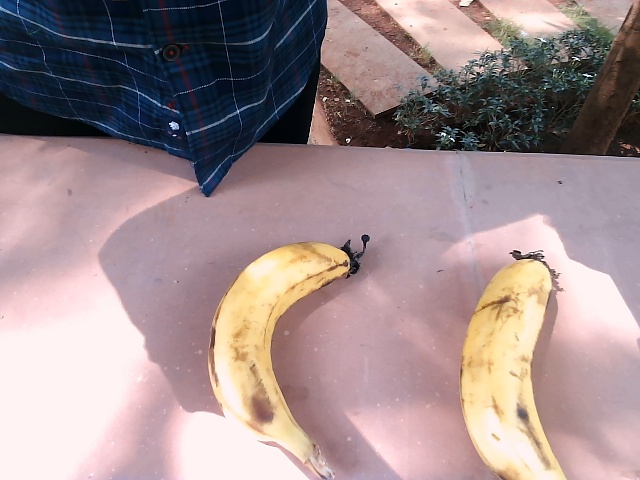
Label: Ripe_Banana